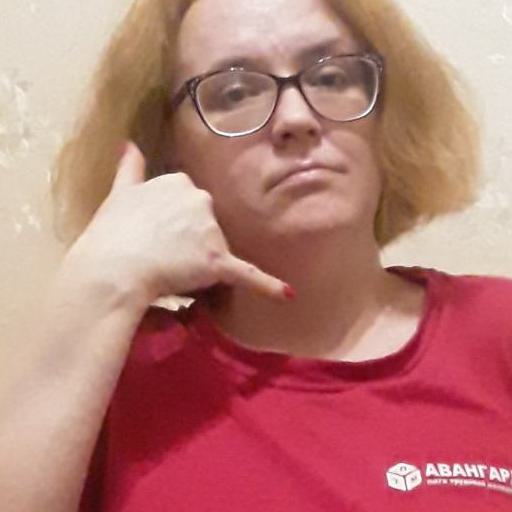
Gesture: call